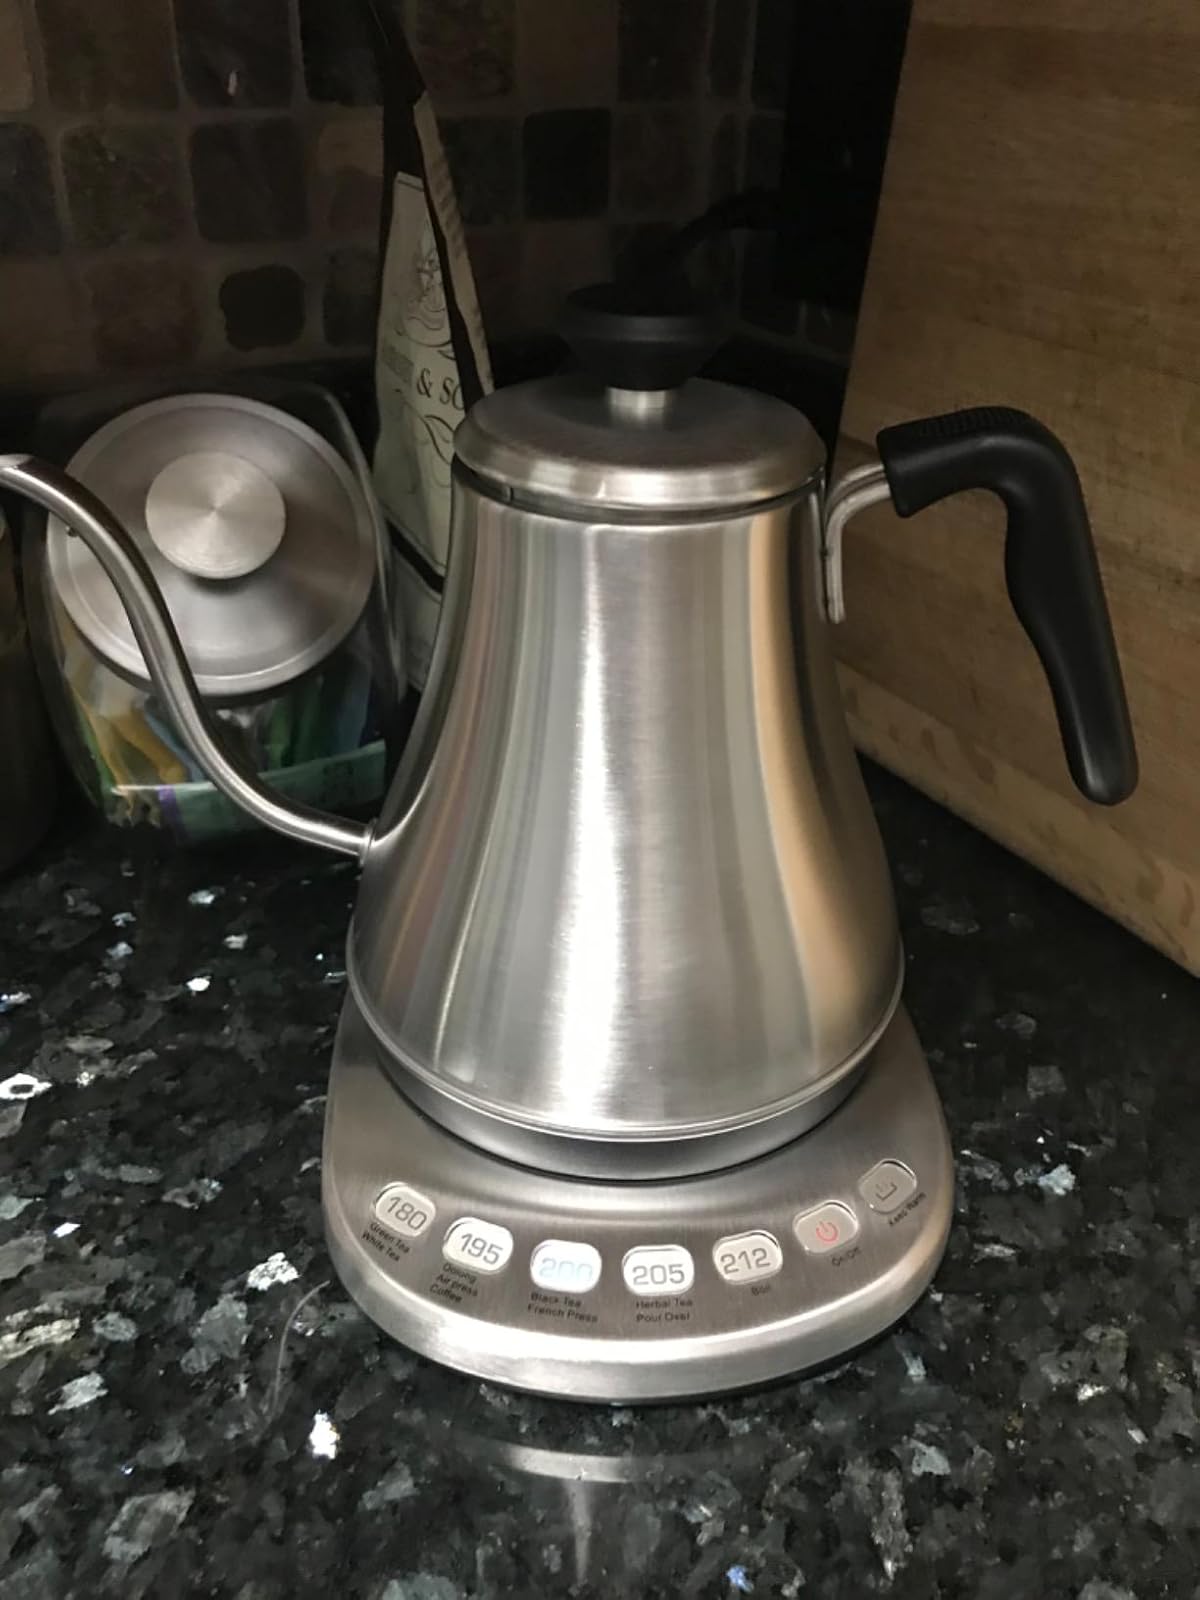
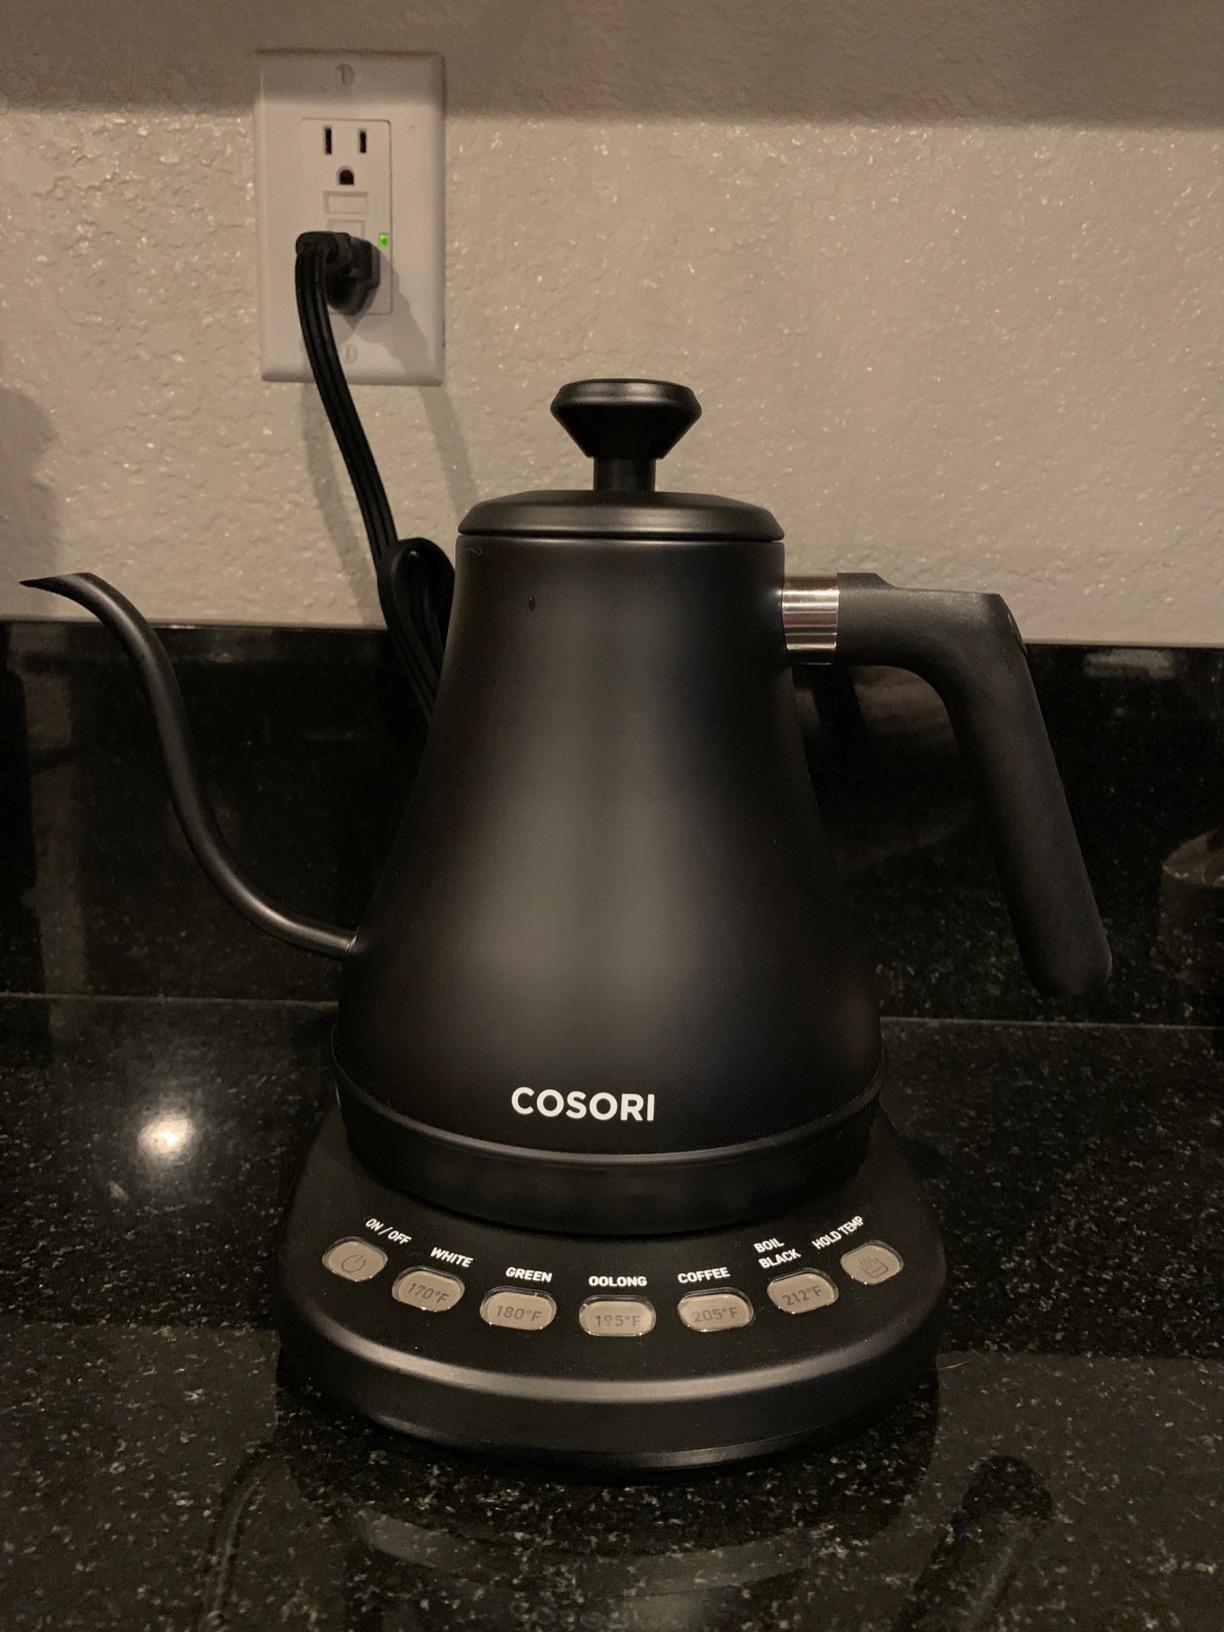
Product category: items_kettle
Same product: no